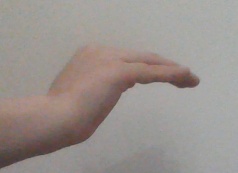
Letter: haa